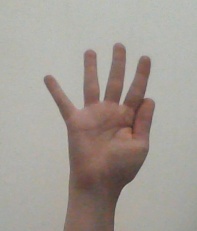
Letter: sheen